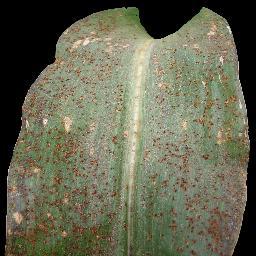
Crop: corn
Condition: (maize)_common_rust